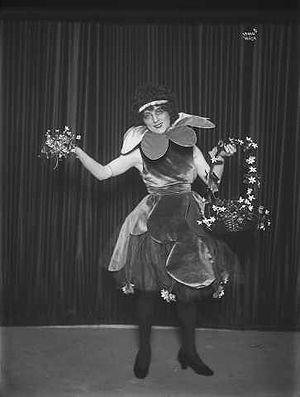
Anders Beer Wilse est un photographe norvégien.
Chat Noir est un cabaret norvégien situé à Oslo, créé en 1912 par Bokken Lasson.
Haralda Petrea Christensen, connue sous le nom de scène Lalla Carlsen est une chanteuse et actrice norvégienne.